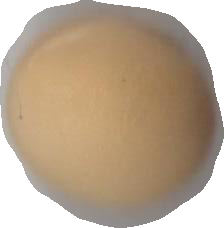
Variety: Grobogan